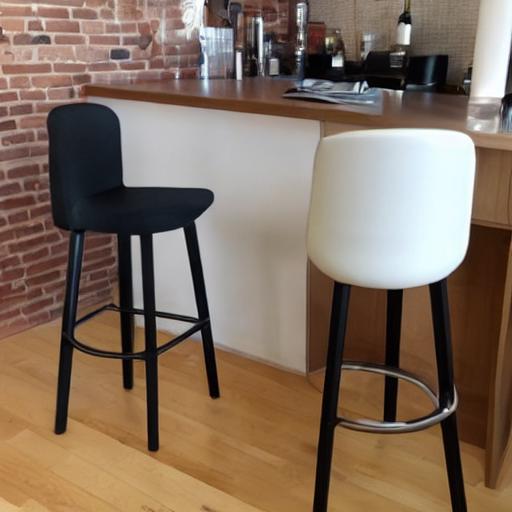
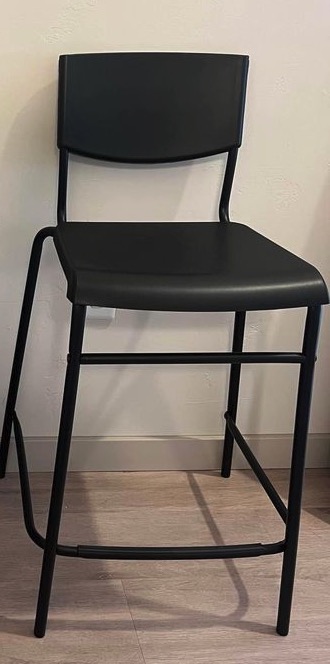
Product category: stool
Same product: no